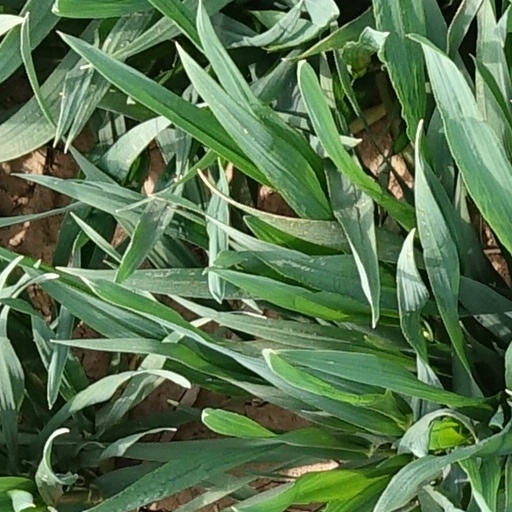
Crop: wheat